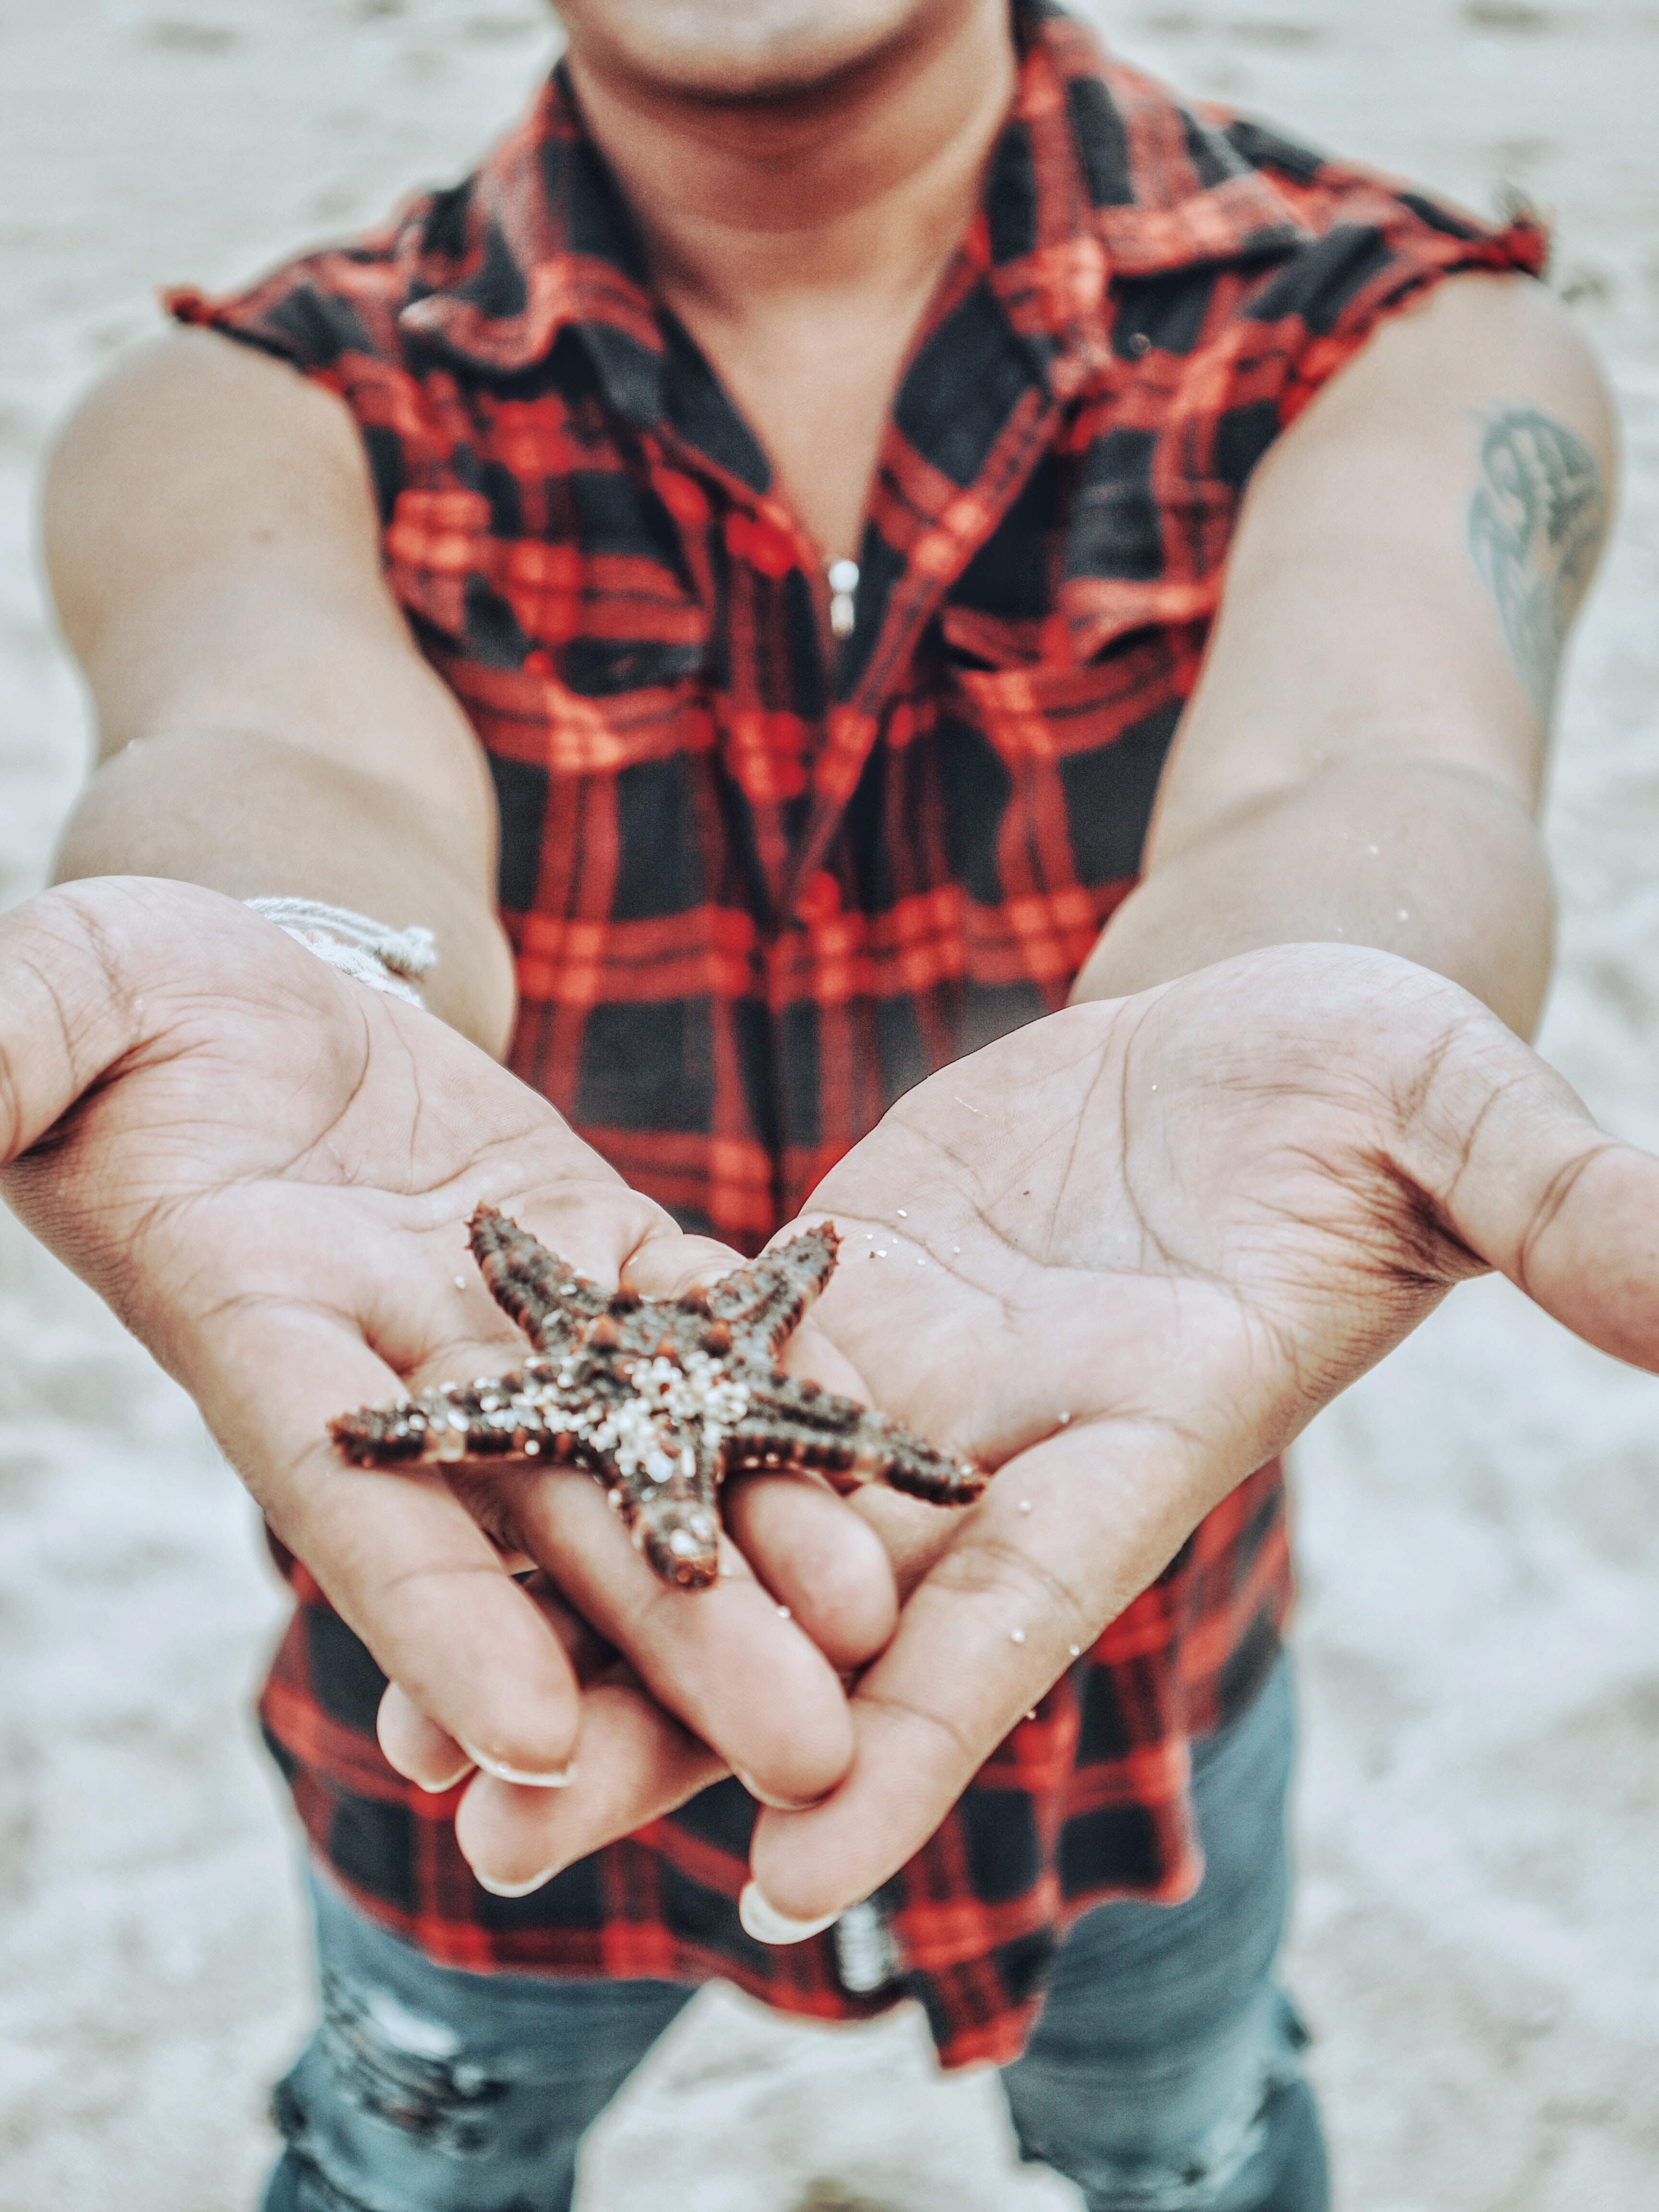
pattern, hand, finger, skin, design, mehndi, human, starfish, nail, wrist, religious item, henna, photography, plant, gesture, plaid, flesh, thumb